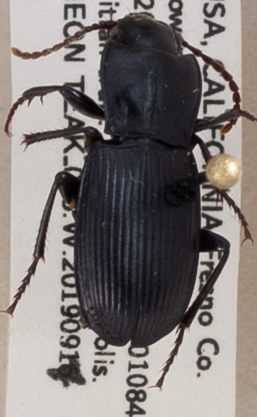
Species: Pterostichus serripes
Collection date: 2019-09-17
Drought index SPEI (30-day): -0.8
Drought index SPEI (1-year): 0.54
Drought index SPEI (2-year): -0.03